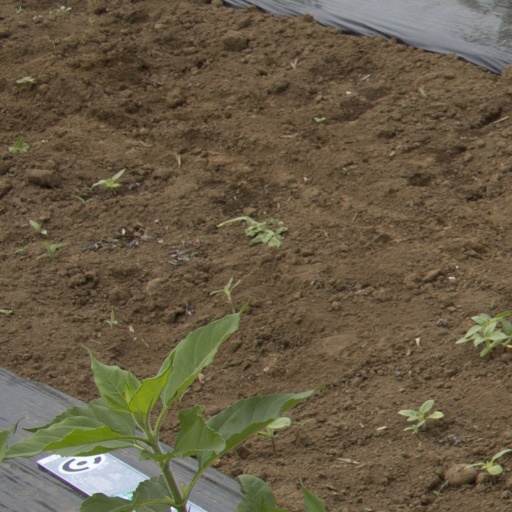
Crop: Jerusalem artichoke